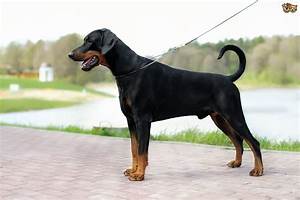
Label: cane